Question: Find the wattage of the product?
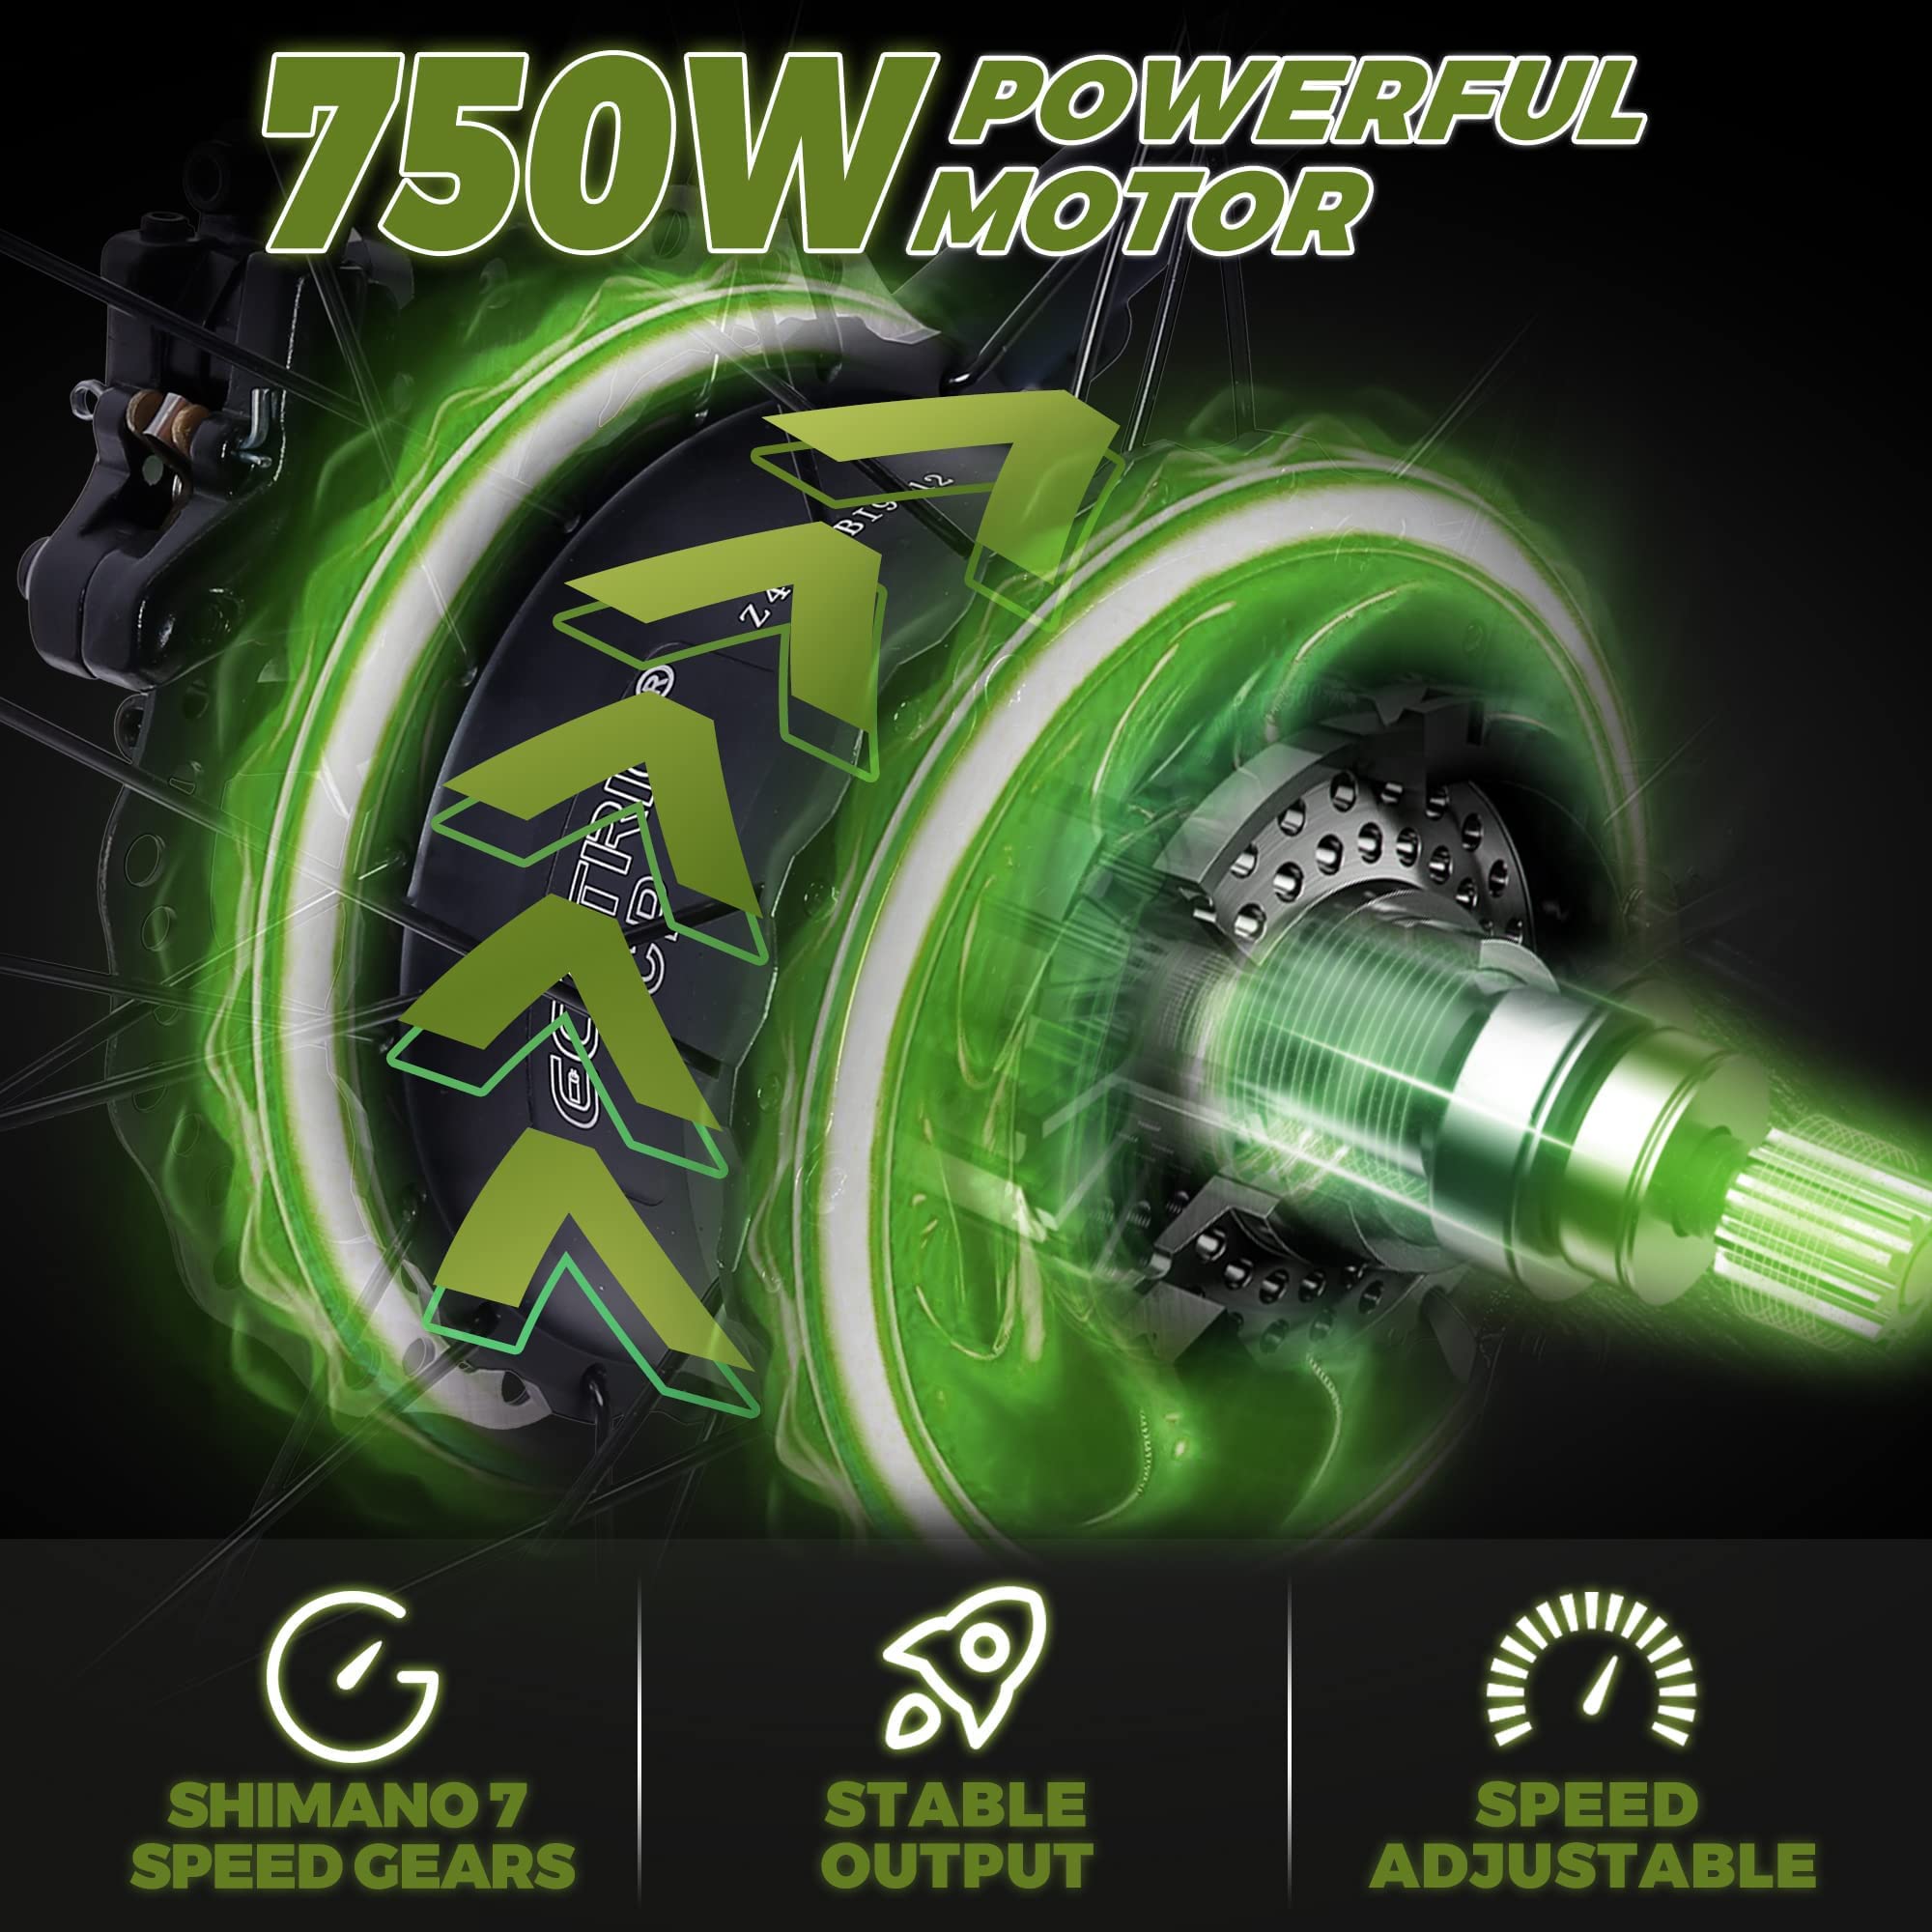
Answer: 750.0 watt